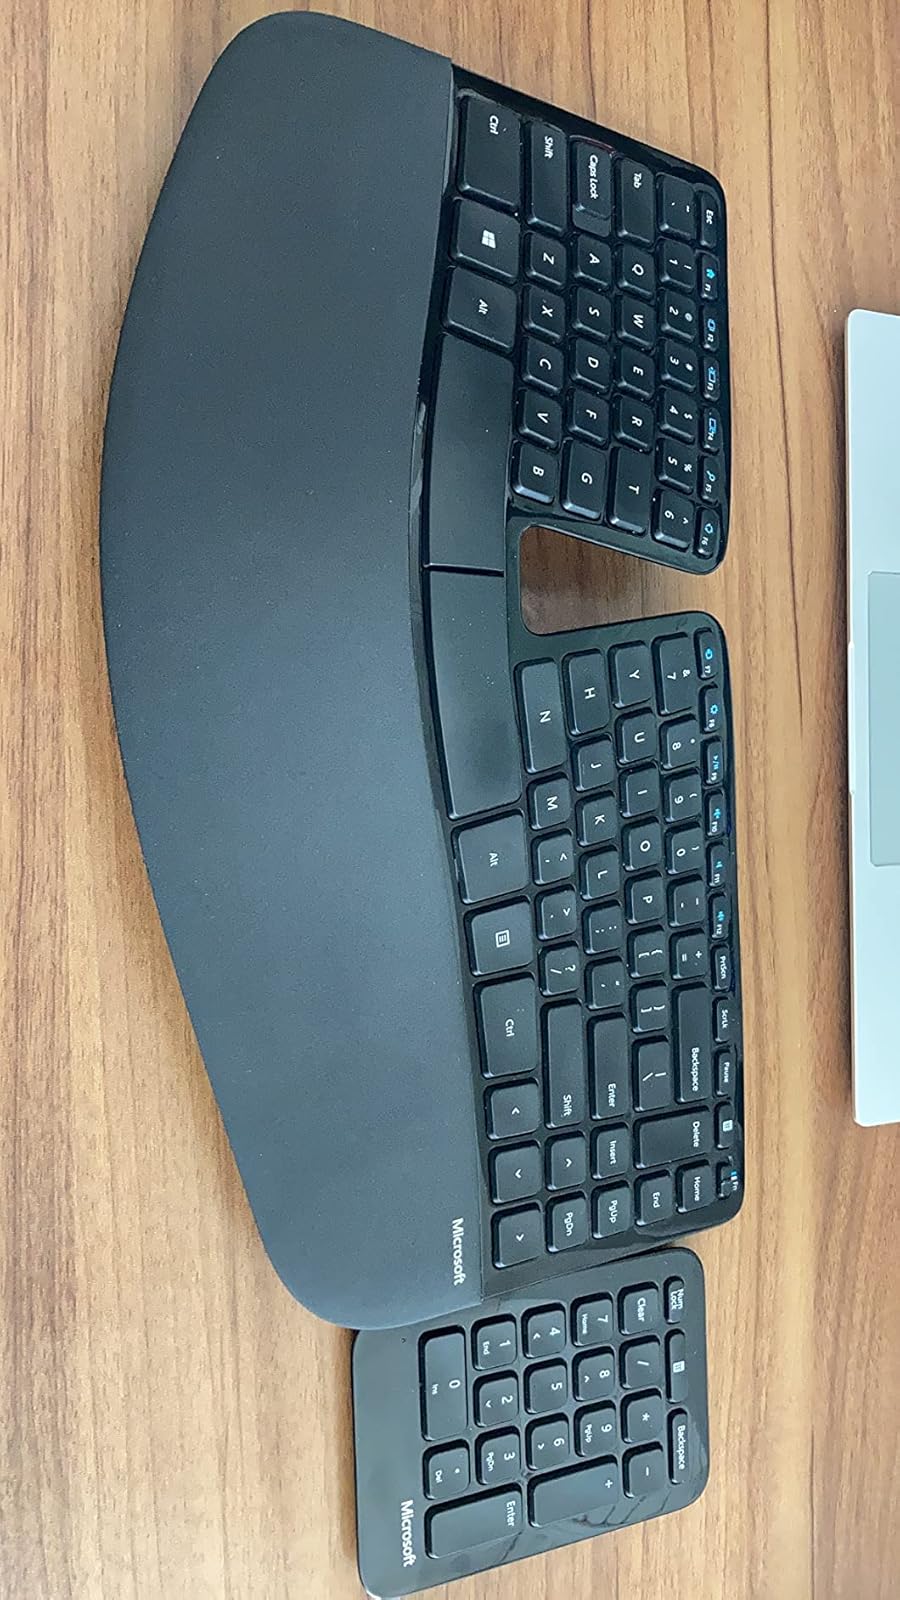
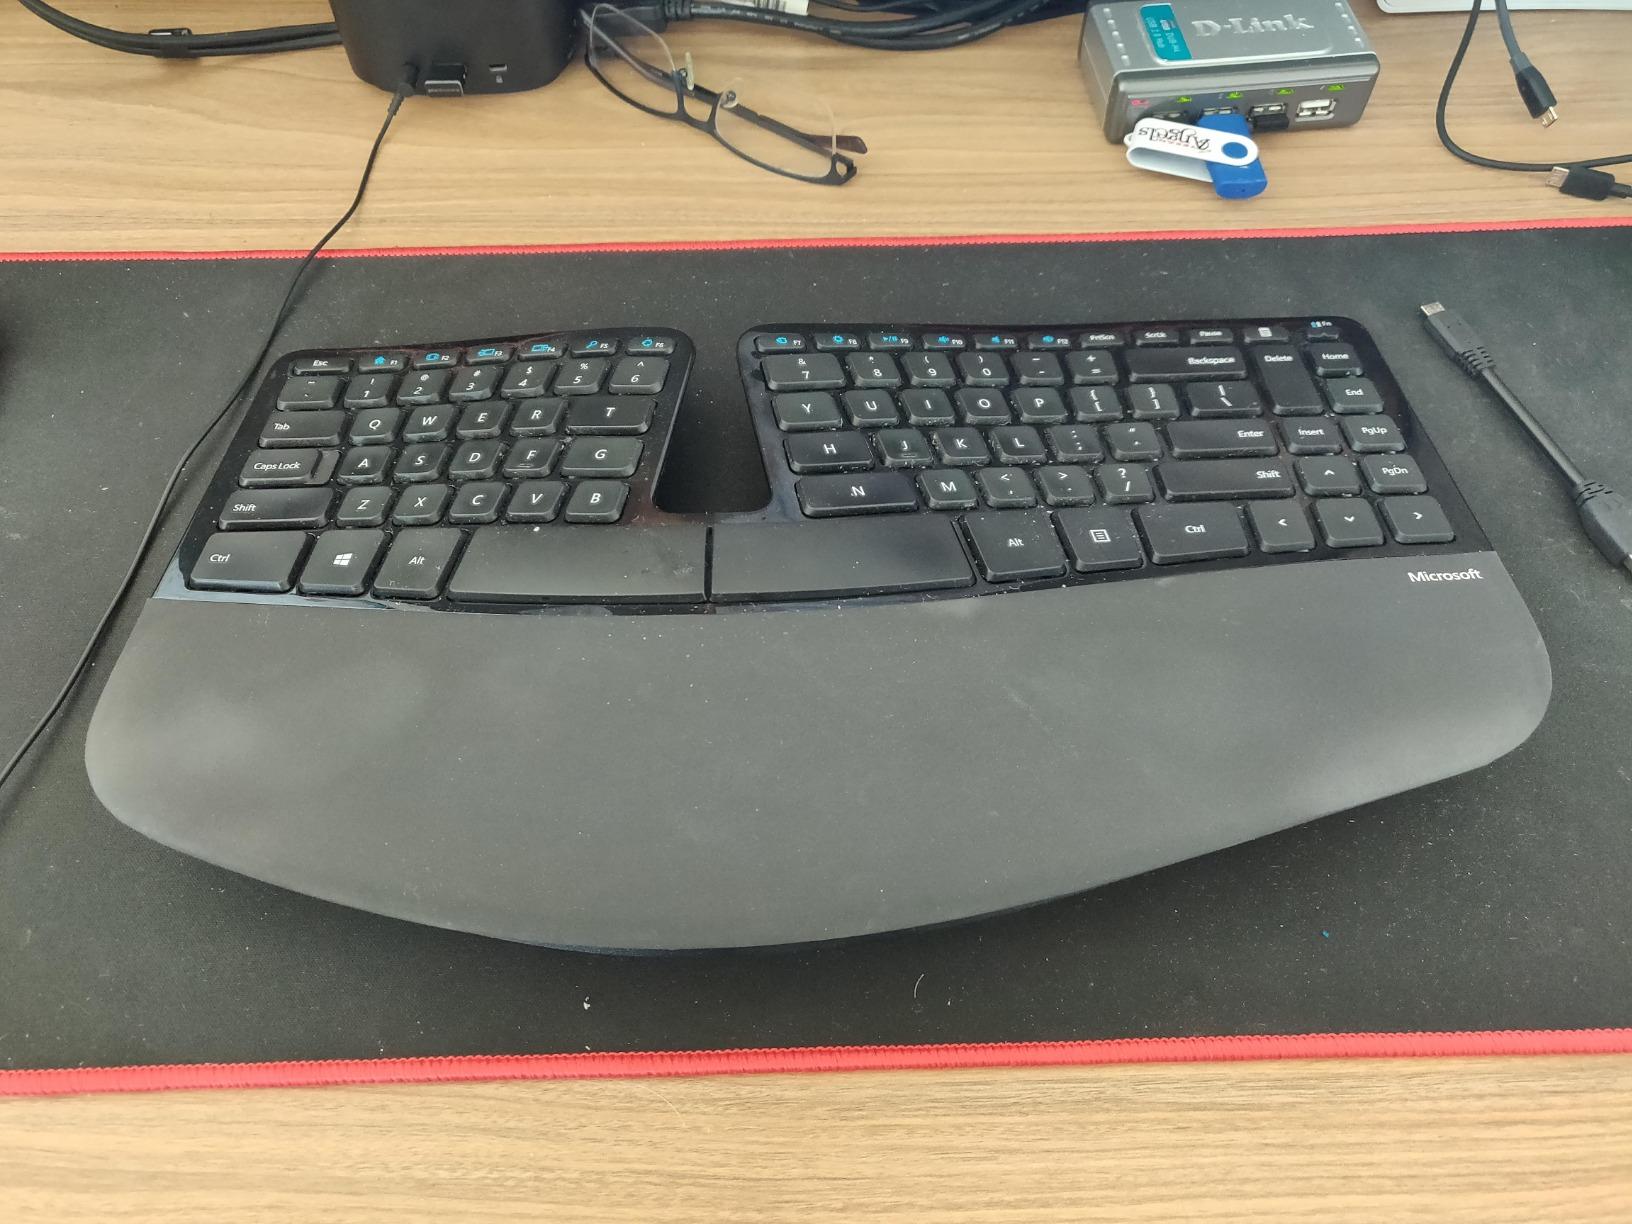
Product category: keyboard
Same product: yes